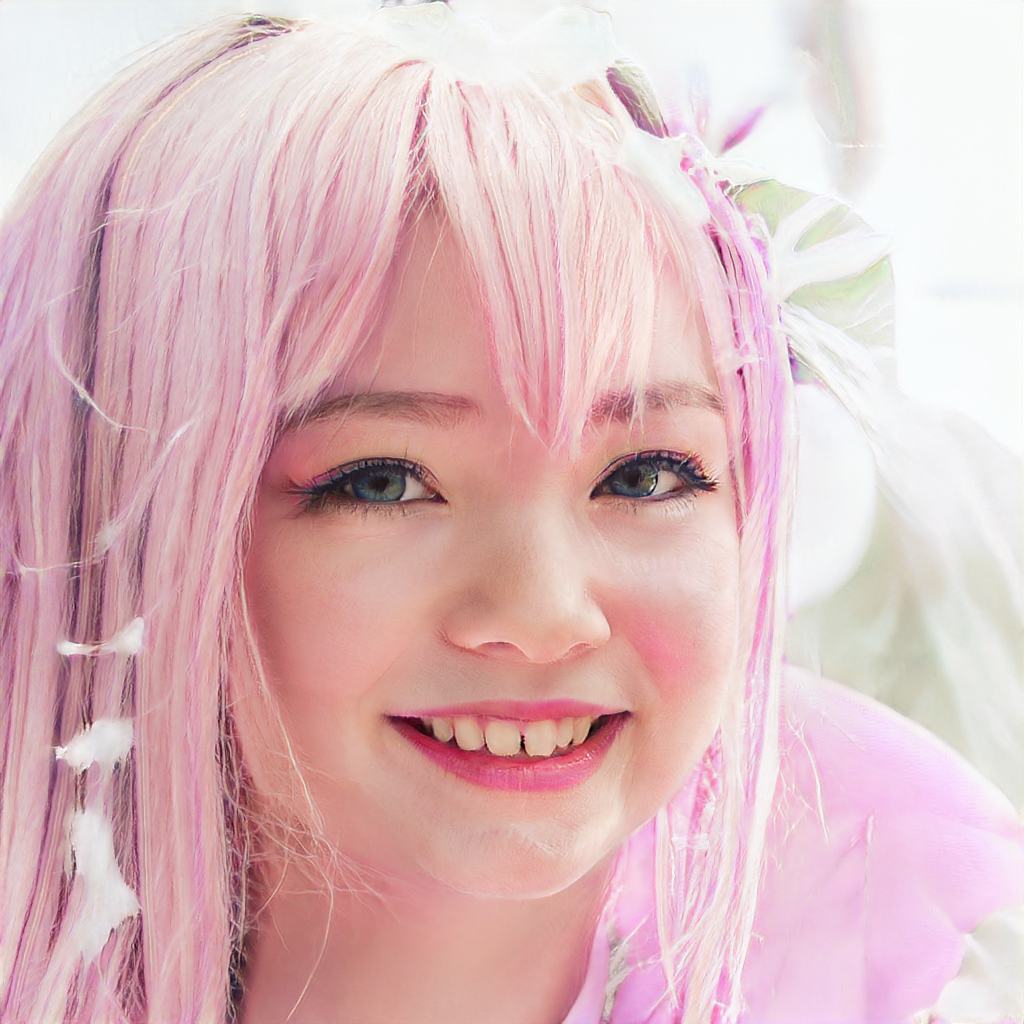
Gender: Female